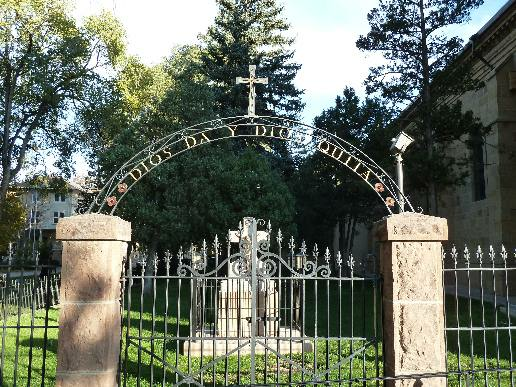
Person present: No